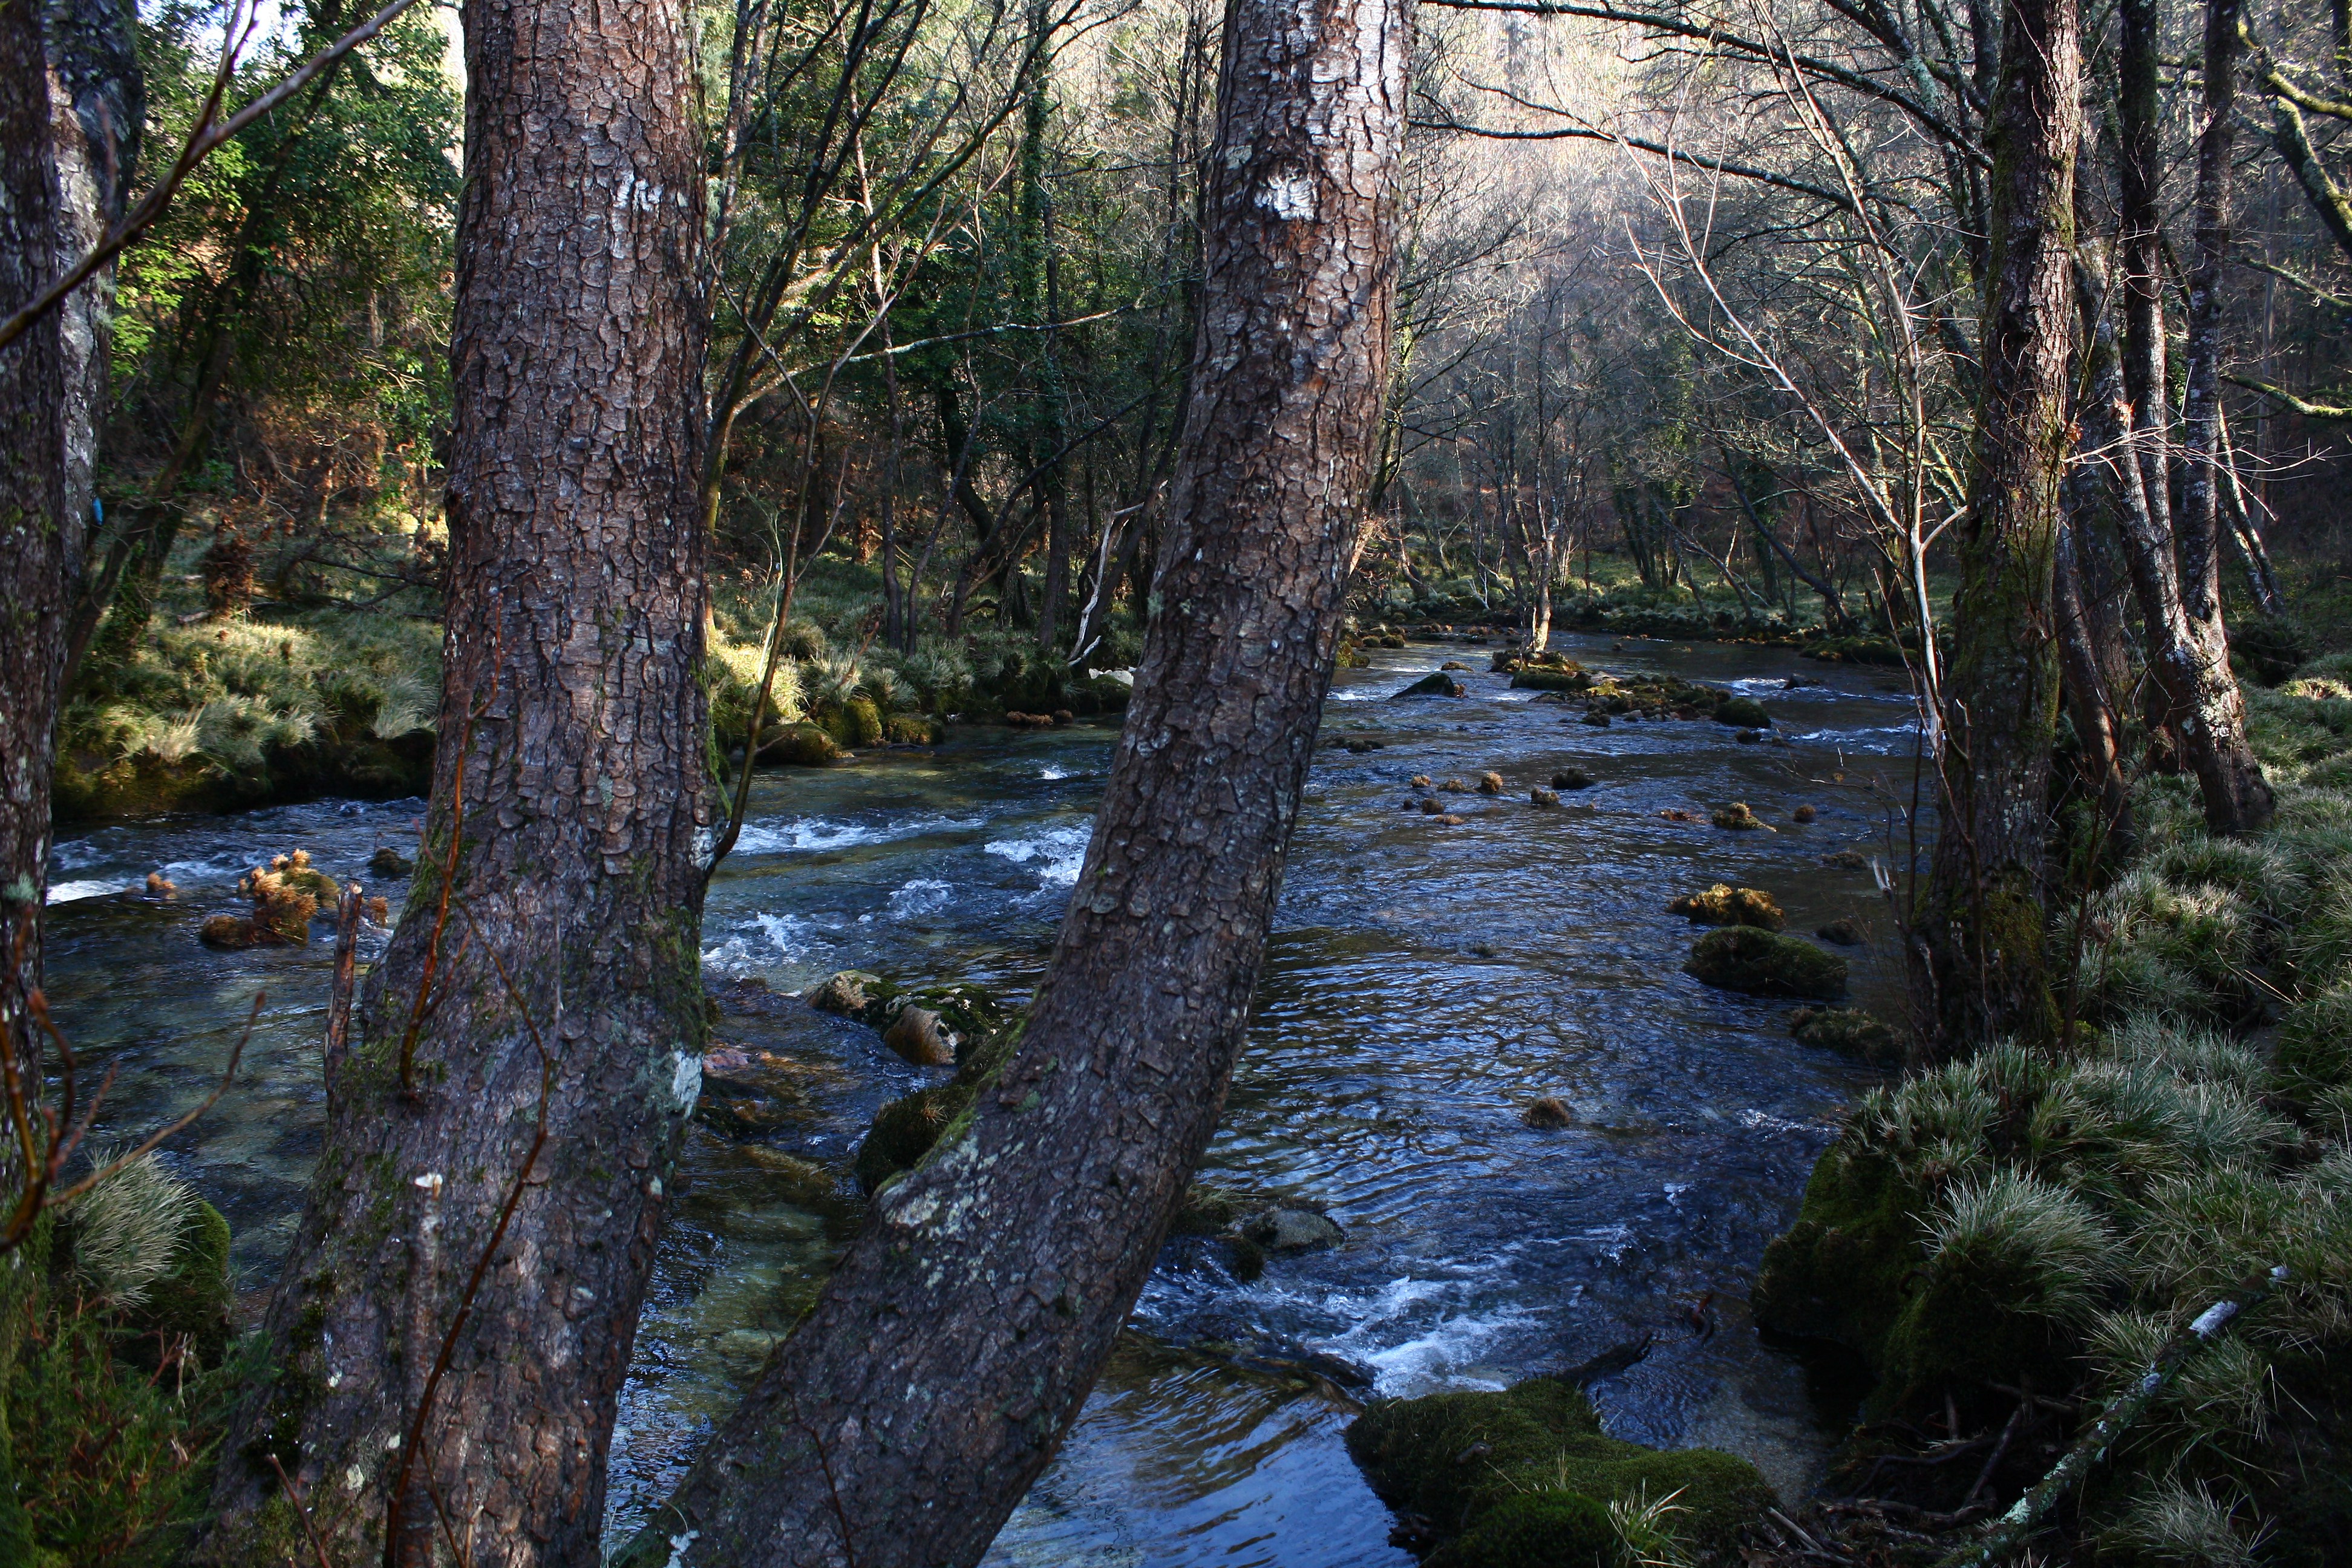
tree, water, nature, forest, creek, swamp, wilderness, trail, leaf, river, stream, reflection, autumn, rapid, body of water, rainforest, wetland, espaa, galicia, pontevedra, woodland, habitat, ecosystem, alama, canoneos1000d, rioverdugo, biome, old growth forest, natural environment, geographical feature, woody plant